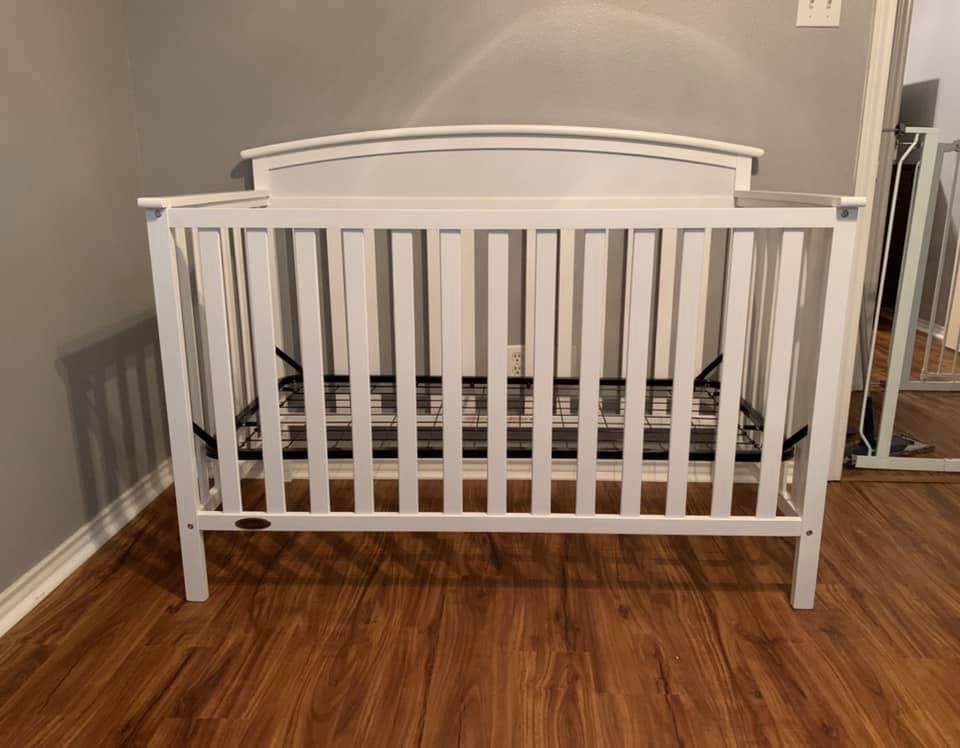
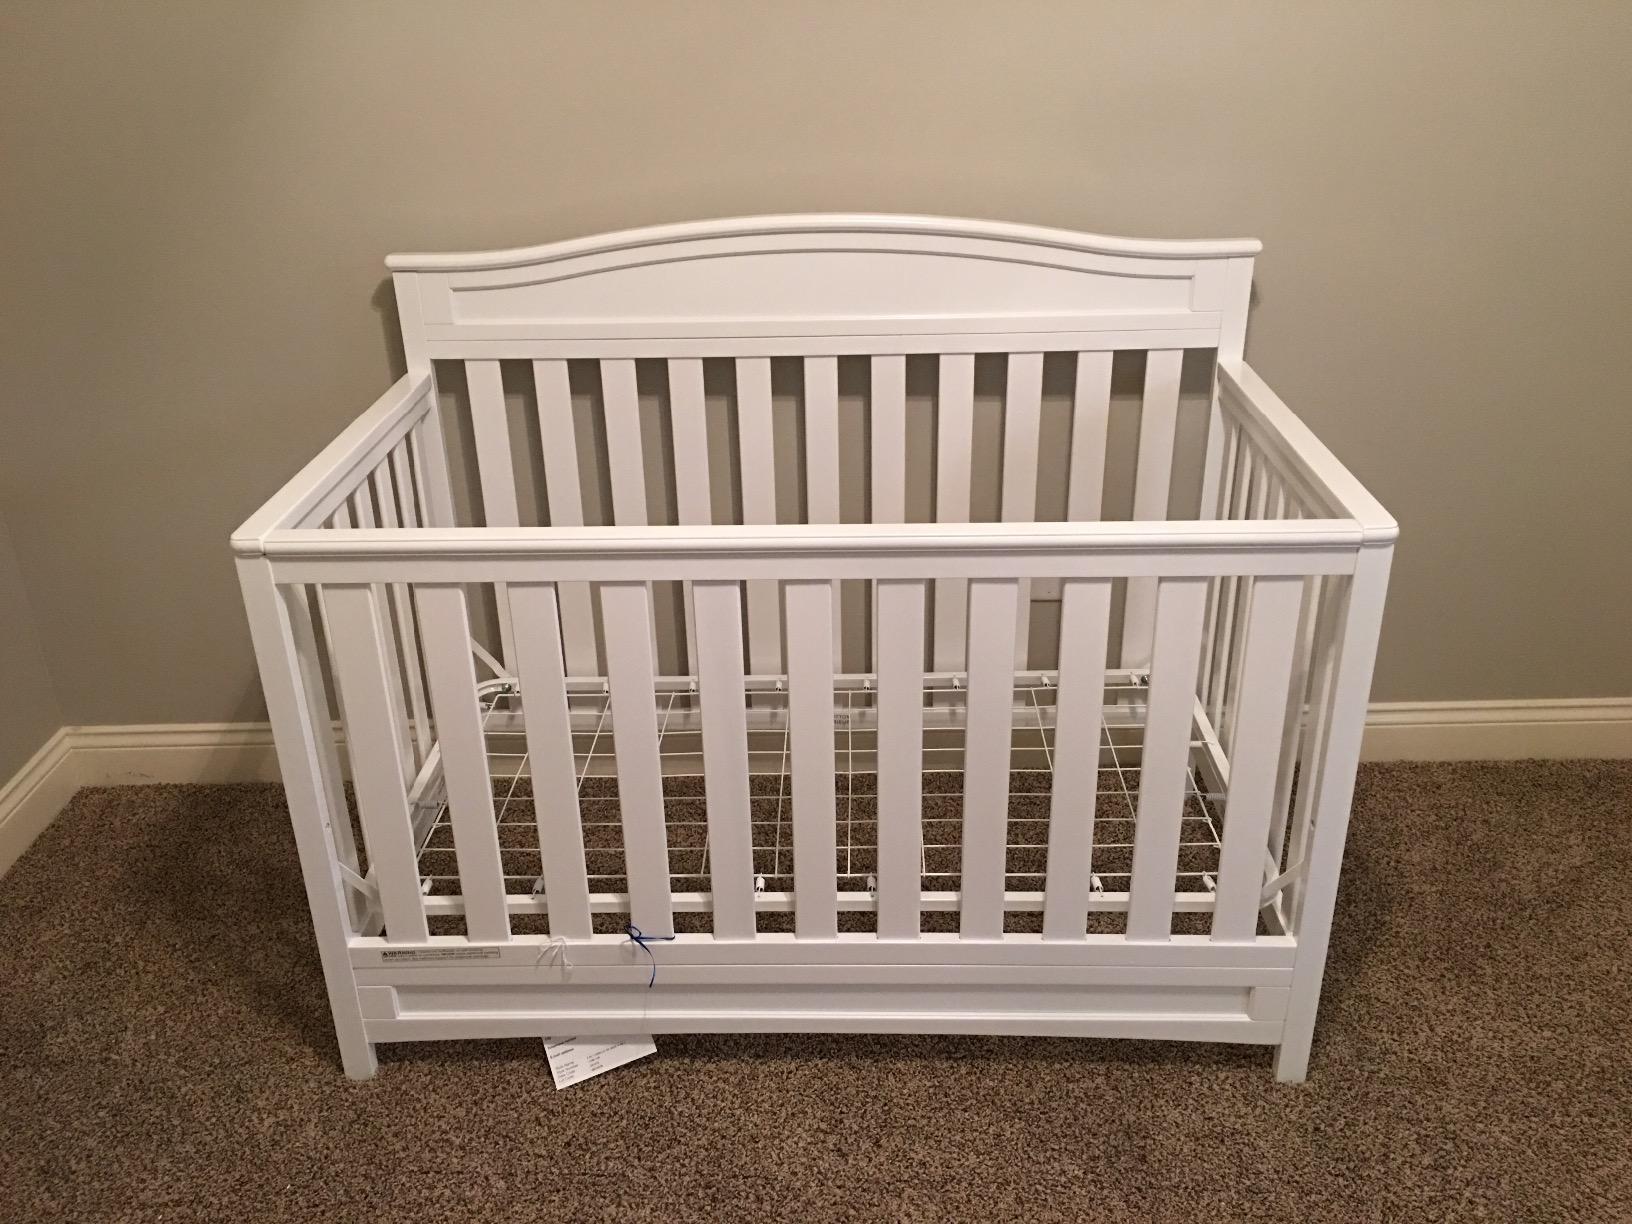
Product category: products_crib
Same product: no